Venkatesh filmography

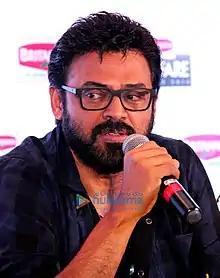
Venkatesh at the 62nd Filmfare Awards South press conference

Venkatesh is an Indian actor known for his works predominantly in Telugu cinema. In a career spanning 38 years, he starred in 76 feature films. He has received seven state Nandi awards, and six Filmfare Awards for best acting.